Enchilada
Also known as:
ar - Arabic: إنشلادة
be - Belarusian: Энчылада
be-tarask - Belarusian (Taraškievica orthography): Энчыляда
ca - Catalan: Enchilada
cs - Czech: Enchilada
cy - Welsh: Enchiladas
de - German: Enchilada
el - Greek: Εντσιλάδα
en-simple - Simple English: Enchilada
eo - Esperanto: Enĉilado
es - Spanish: Enchilada
et - Estonian: Enchilada
eu - Basque: Enchilada
fa - Persian: انچیلادا
fi - Finnish: Enchilada
fr - French: Enchilada
gl - Galician: Enchilada
he - Hebrew: אנצ'ילדה
hy - Armenian: Էնչիլադա
id - Indonesian: Enchilada
it - Italian: Enchilada
ja - Japanese: エンチラーダ
jv - Javanese: Enchilada
ka - Georgian: ენჩილადა
ko - Korean: 엔칠라다
ms - Malay: Enchilada
nb - Norwegian Bokmål: Enchilada
ne - Nepali: इन्चिलाडा
nl - Dutch: Enchilada
pl - Polish: Enchiladas
pt - Portuguese: Enchilada
ru - Russian: Энчилада
sv - Swedish: Enchilada
th - Thai: เอนชิลาดา
tr - Turkish: Enchilada
uk - Ukrainian: Енчилада
ur - Urdu: اینچیلادا
vi - Vietnamese: Enchilada
zh - Chinese: 安吉拉捲
Category: bread (flatbread, stuffed bread)
Cuisine: Mexican
Associated cuisines: Mexican
Area: Mexico
Countries: Mexico
Region: Central America

This dish consists of a corn tortilla rolled around a filling (meats, cheese, beans, potatoes, vegetables, or combinations) and covered with a savory sauce.

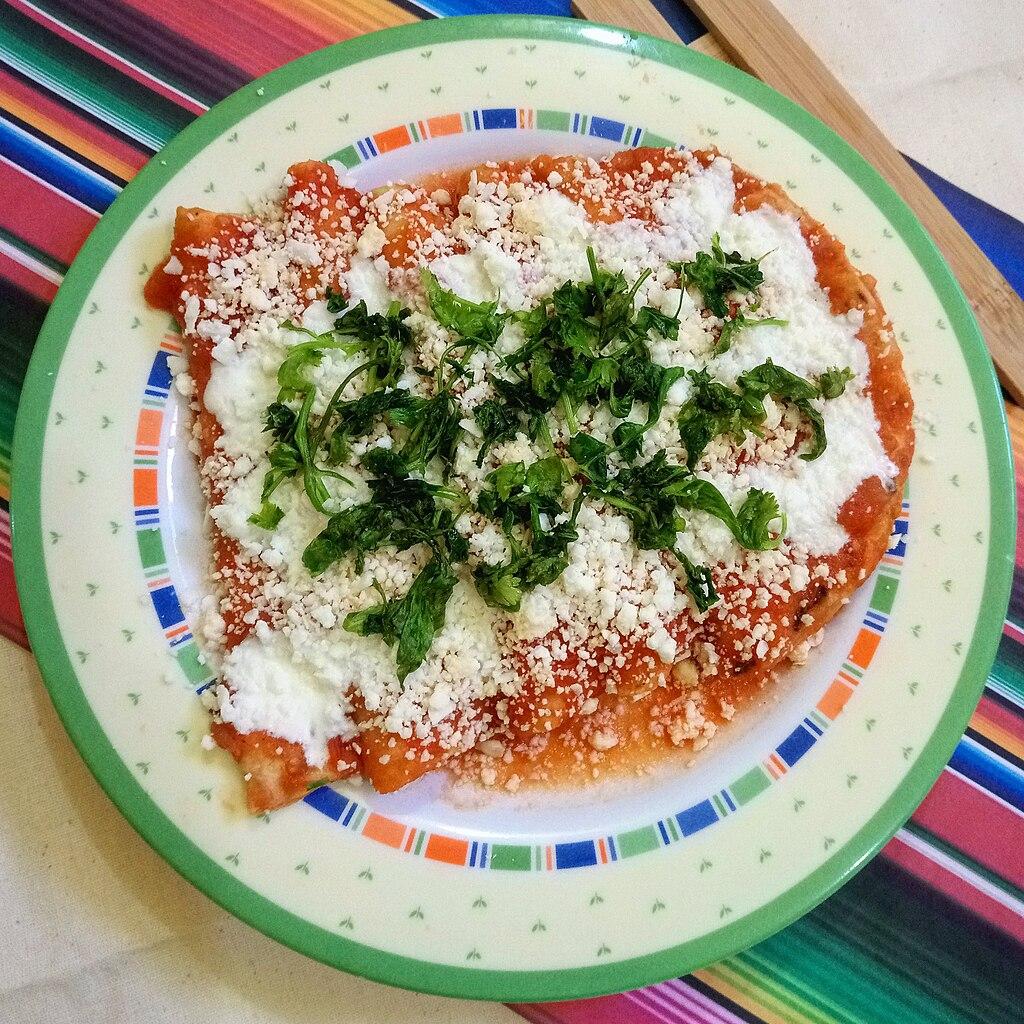
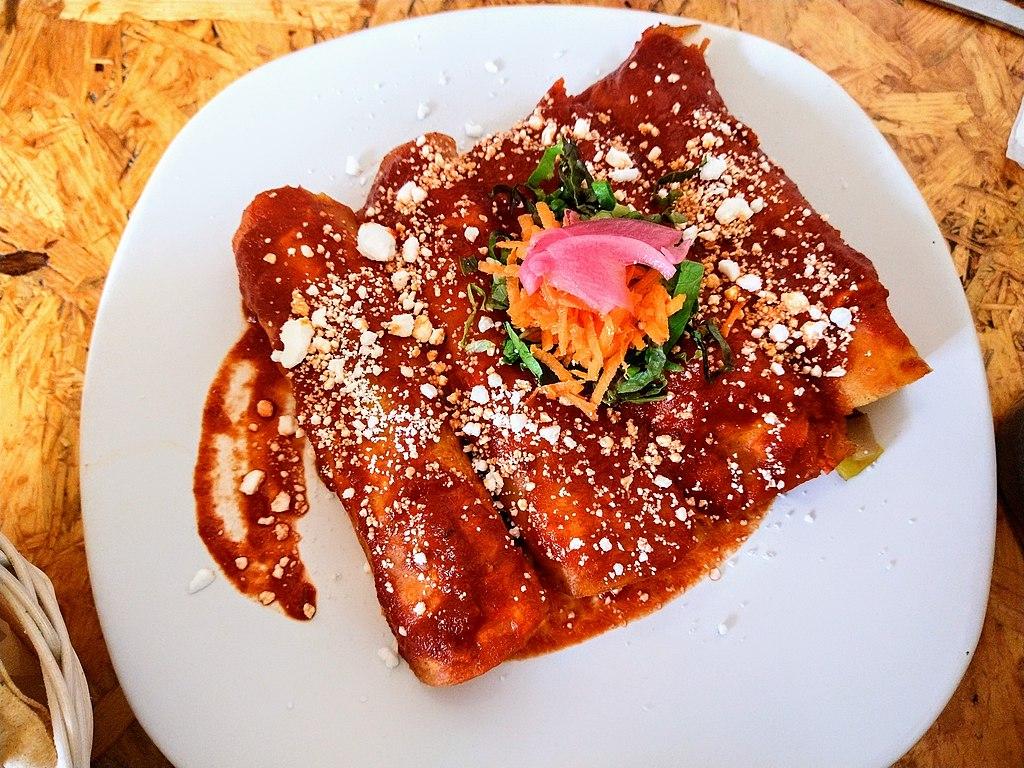
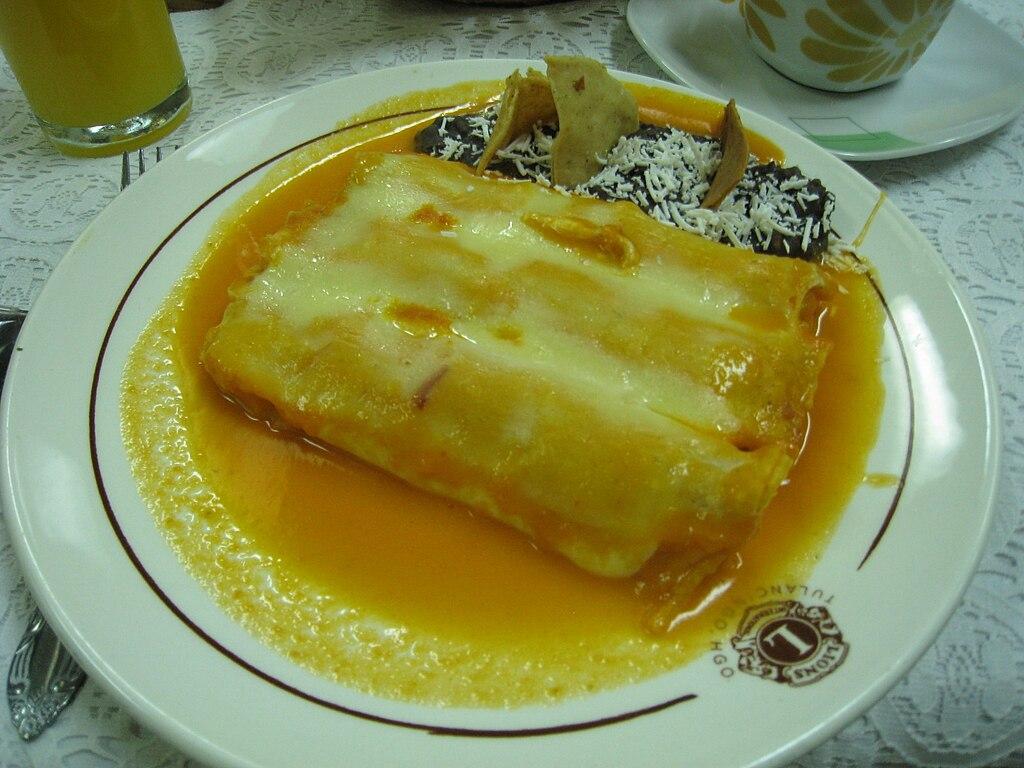